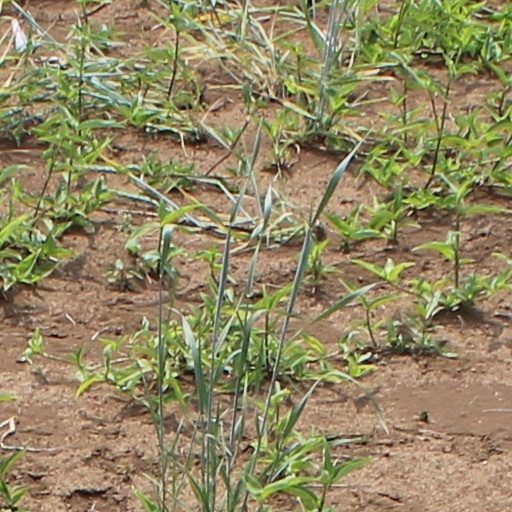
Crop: wheat